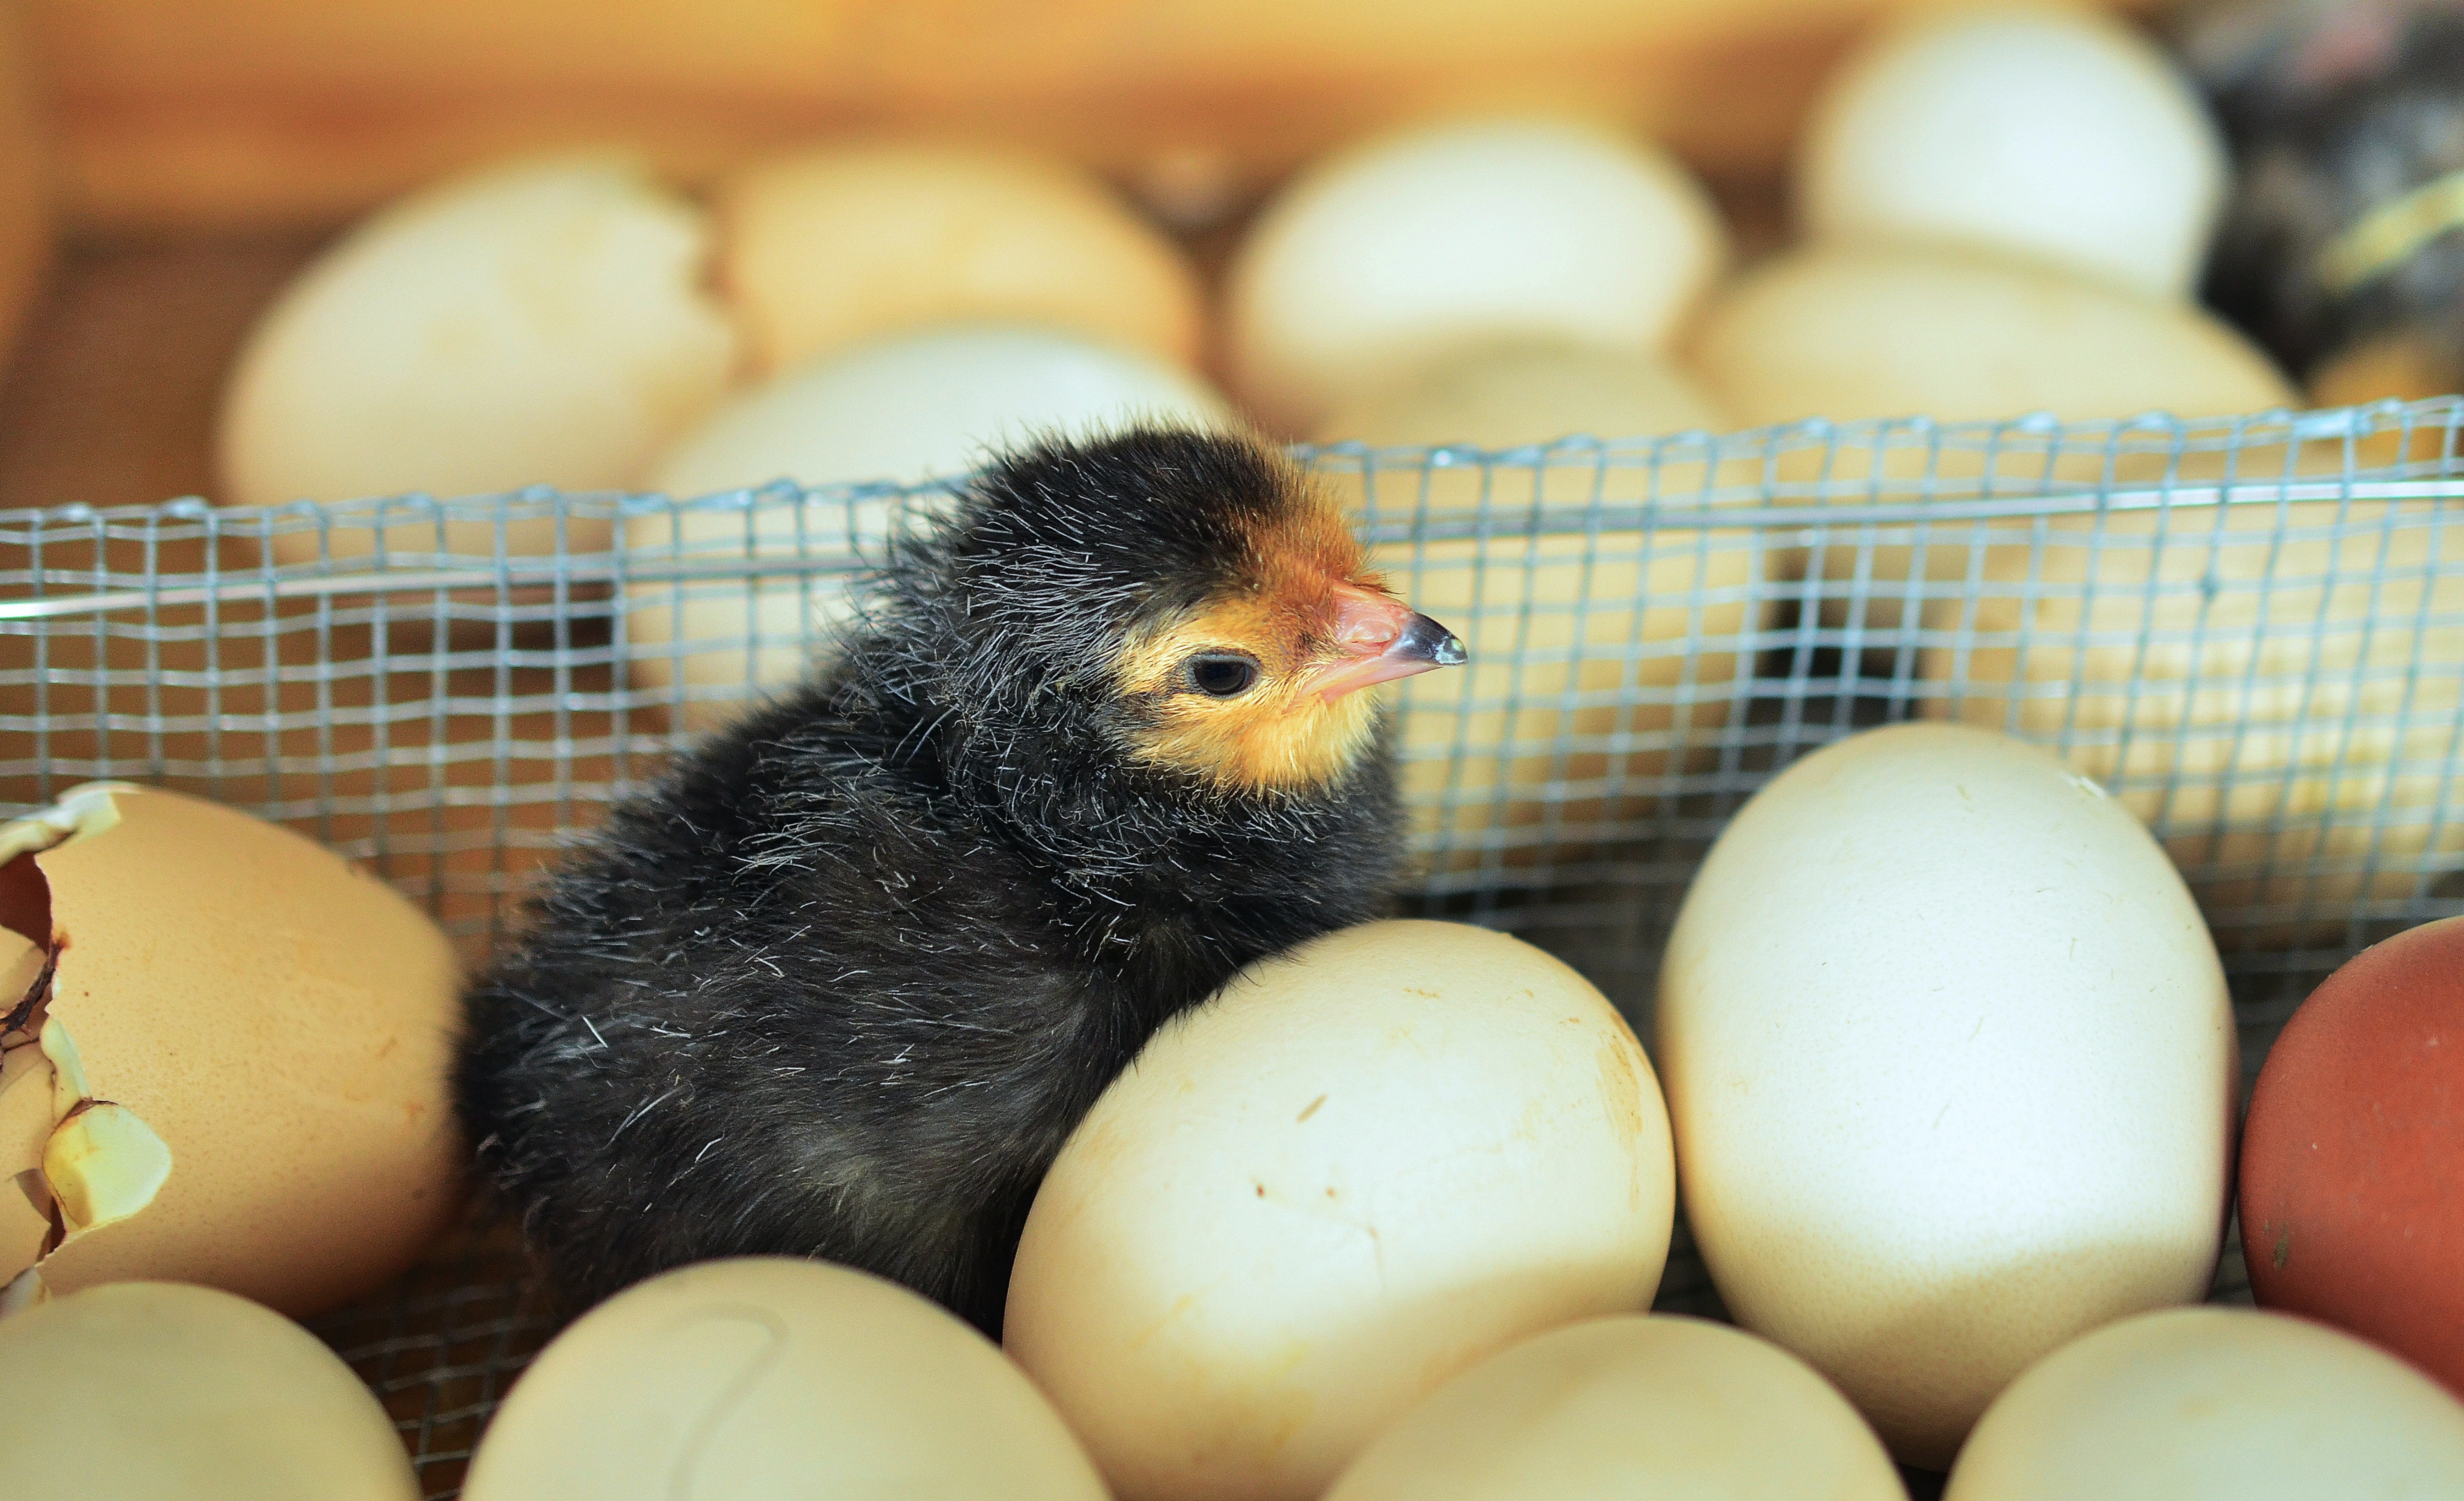
bird, food, beak, chicken, shell, egg, poultry, duck, hatch, chicks, breed, chickens, young animal, hatched, eggshell